Natias Neutert

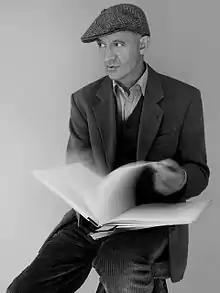
Natias Neutert, portrait by Nic Frechen

Natias Neutert (spoken: "noytərt"; born February 24, 1941) is a German artist, author, poet, orator, and translator who lives in Hamburg and Berlin.